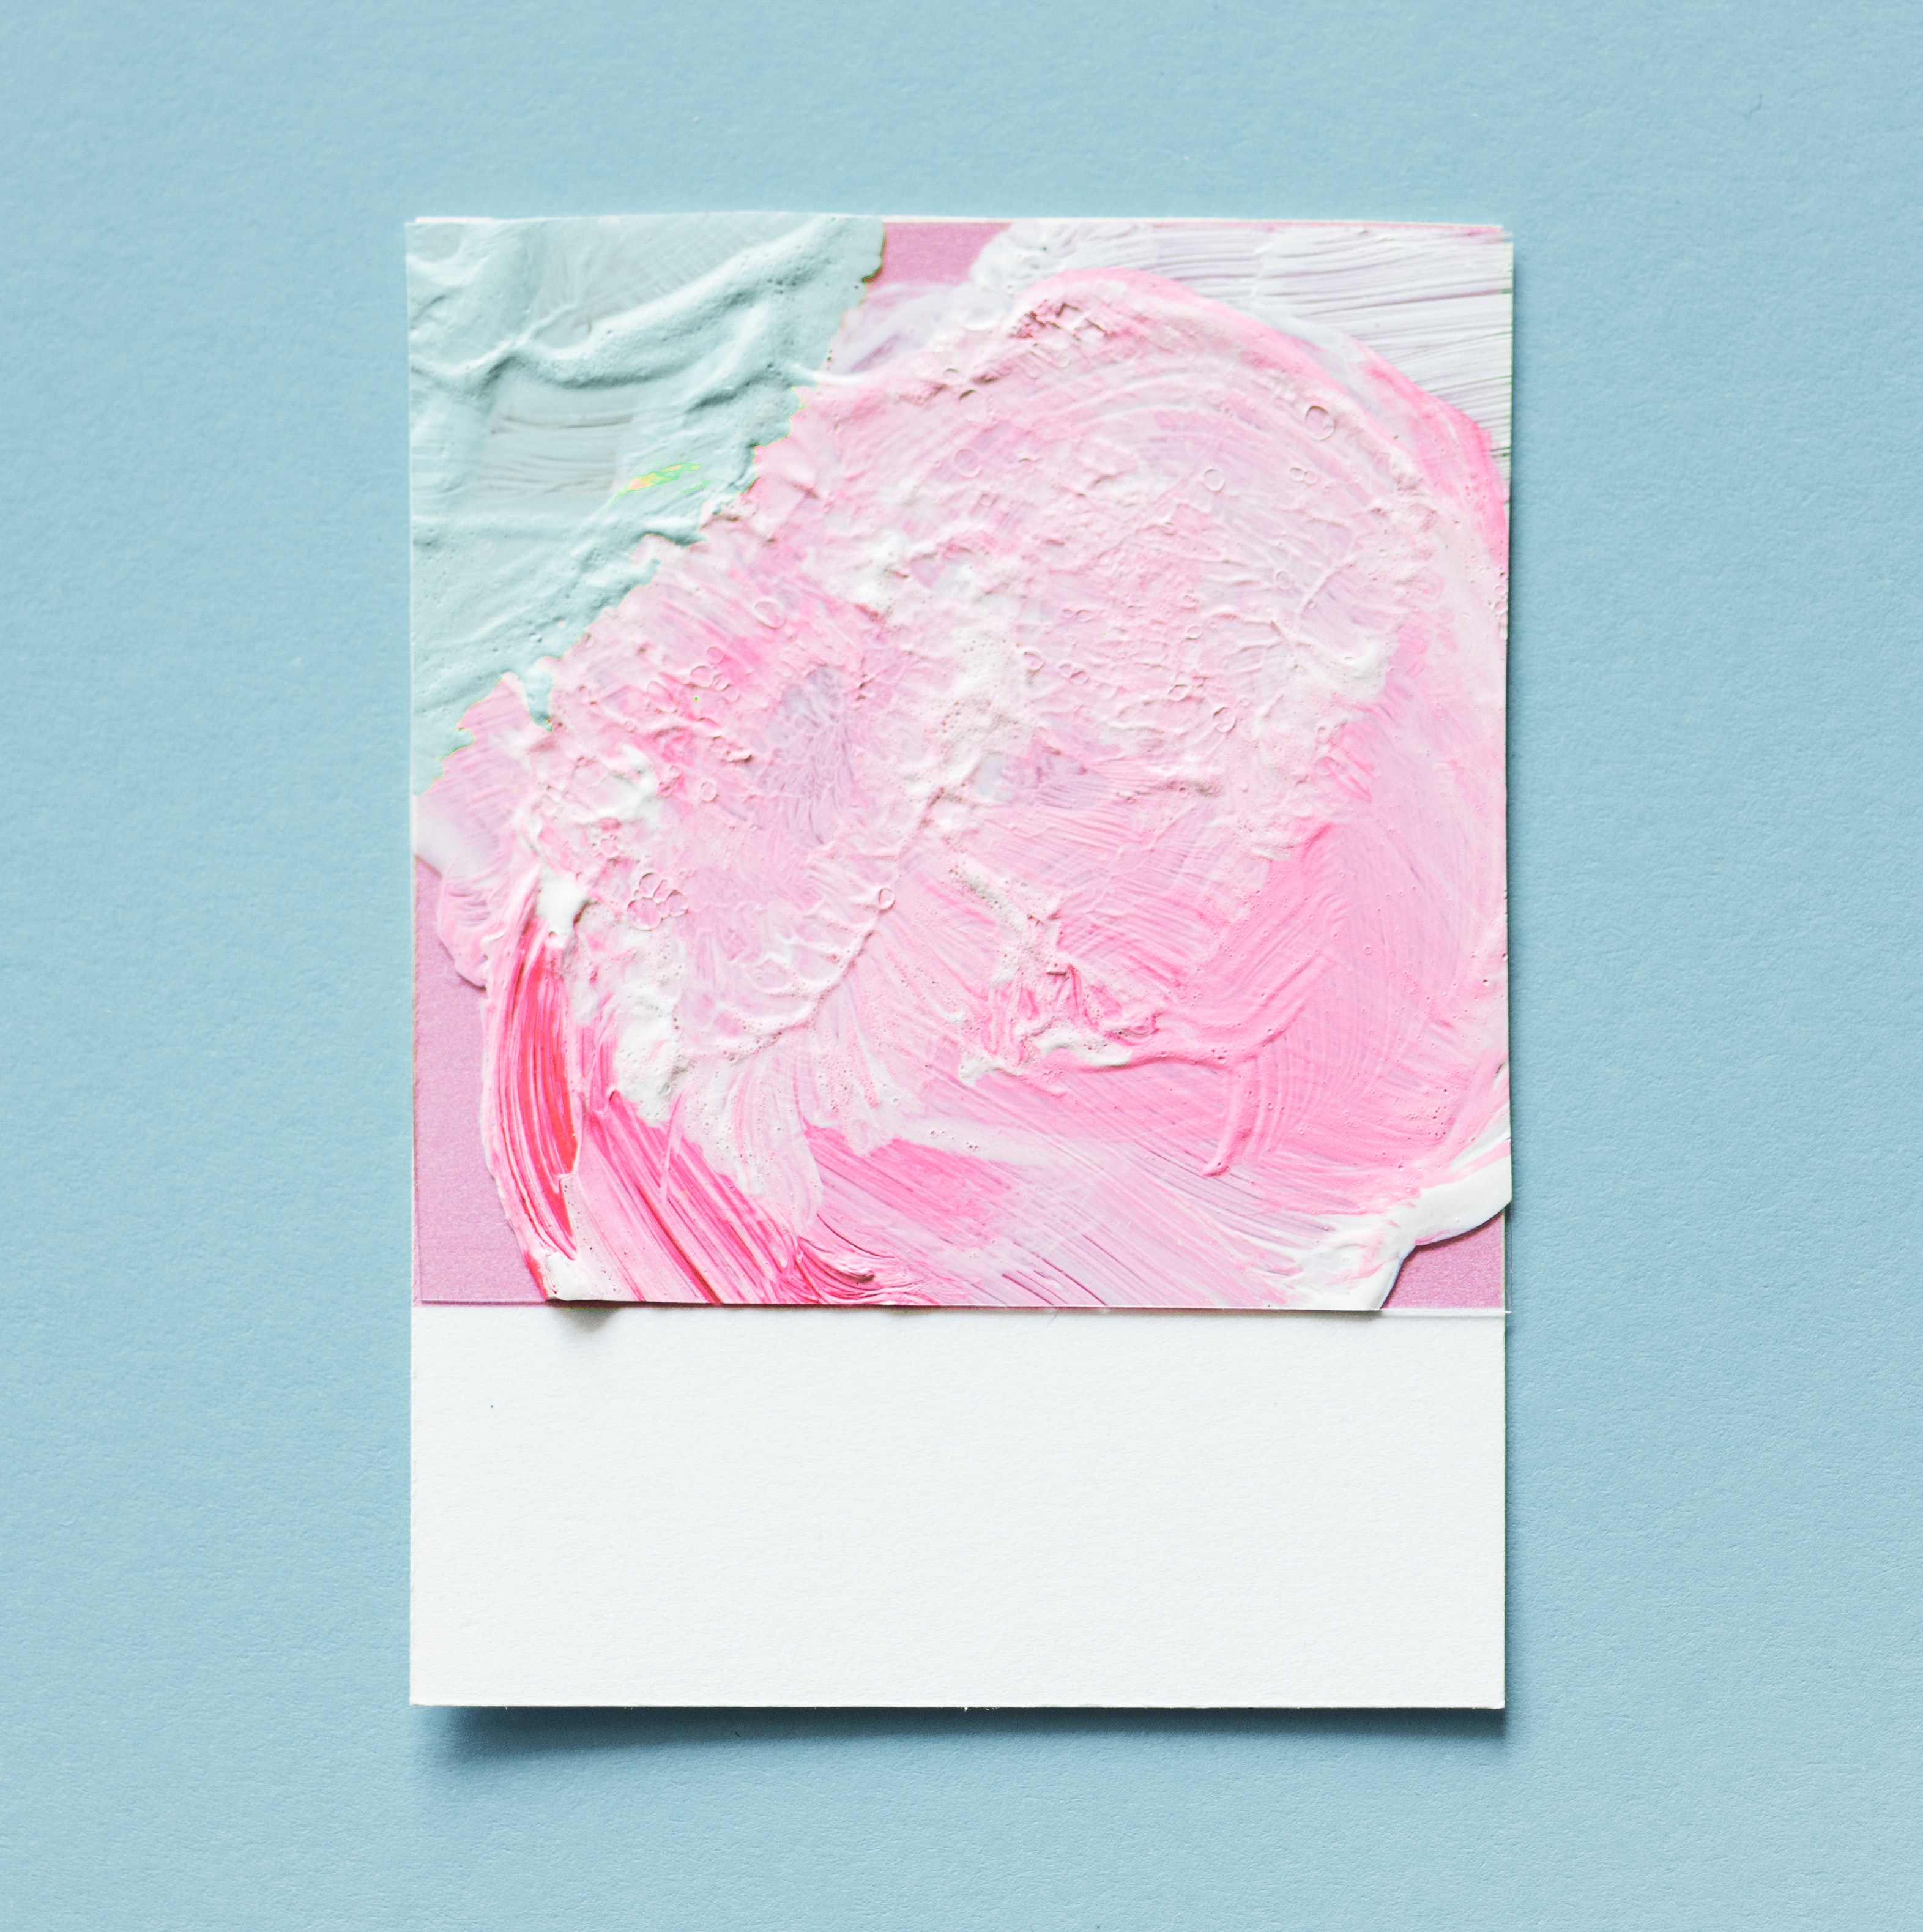
pink, modern art, paper, painting, art, paper product, acrylic paint, visual arts, illustration, drawing